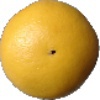
Label: Grapefruit White 1